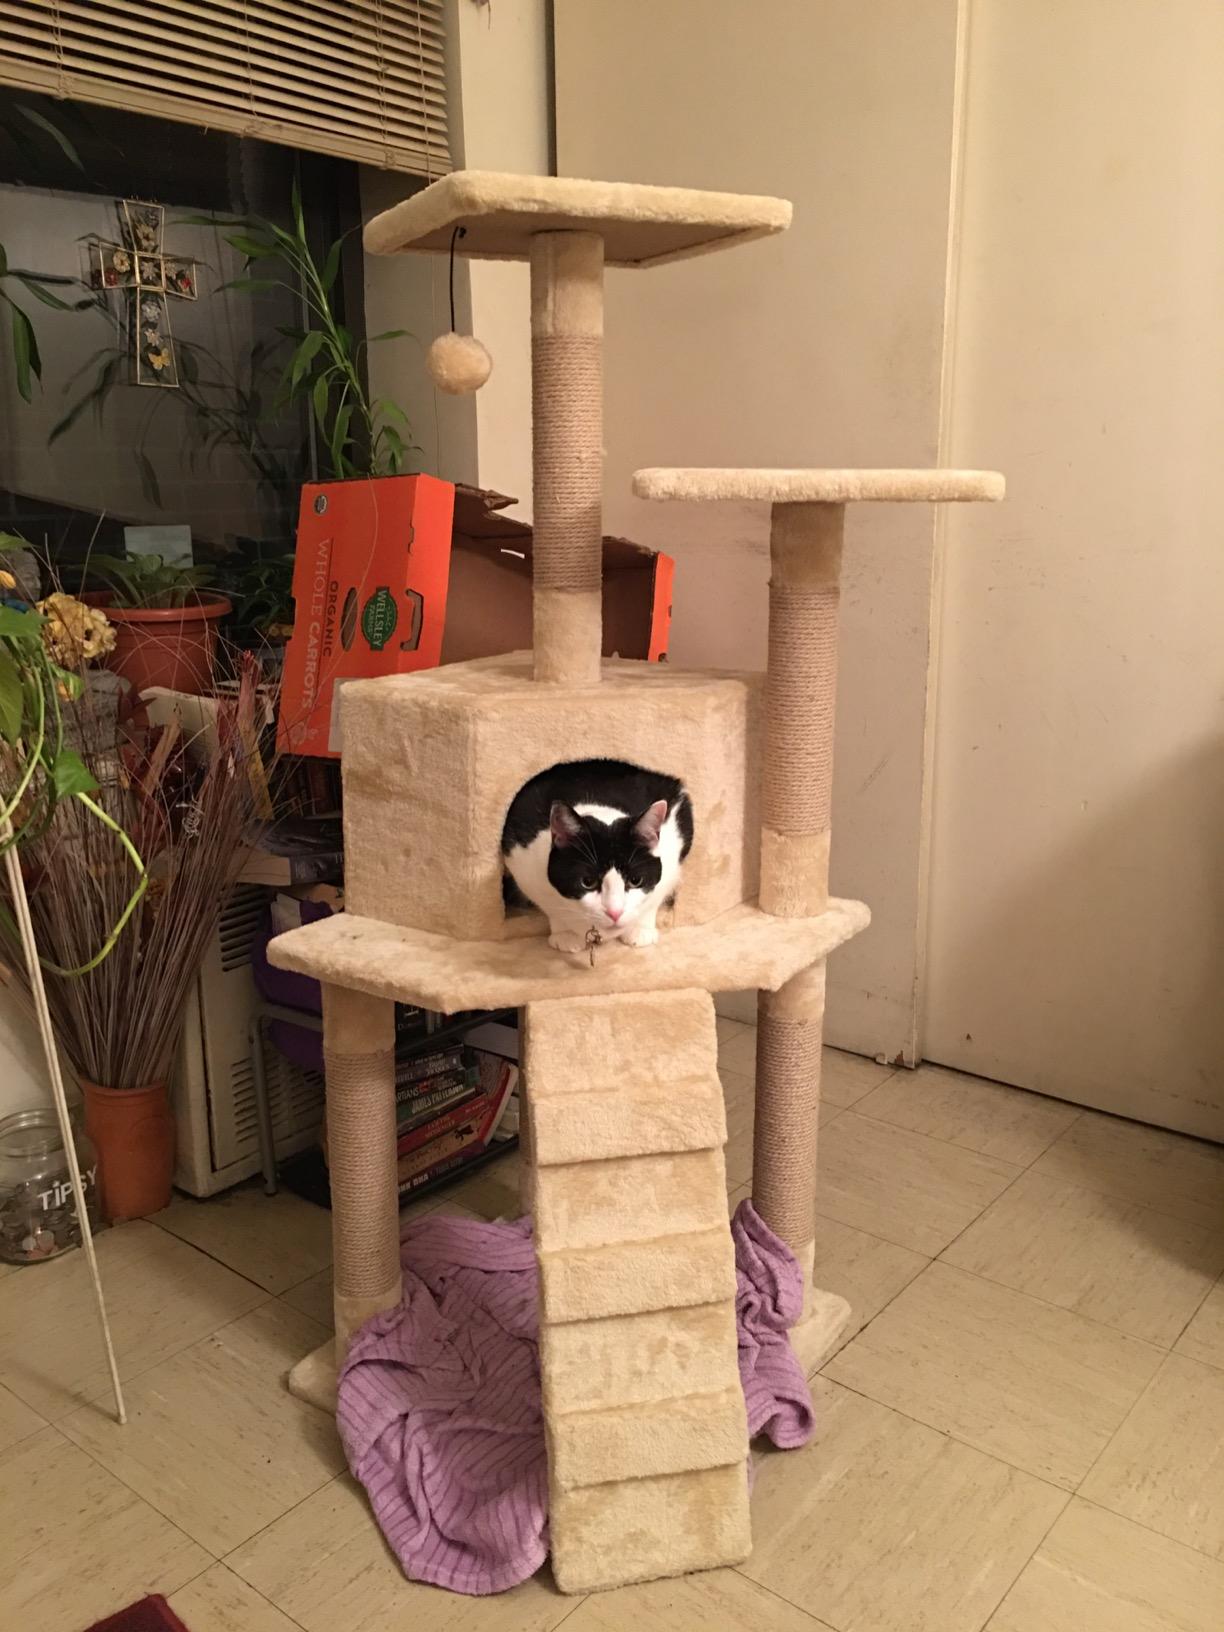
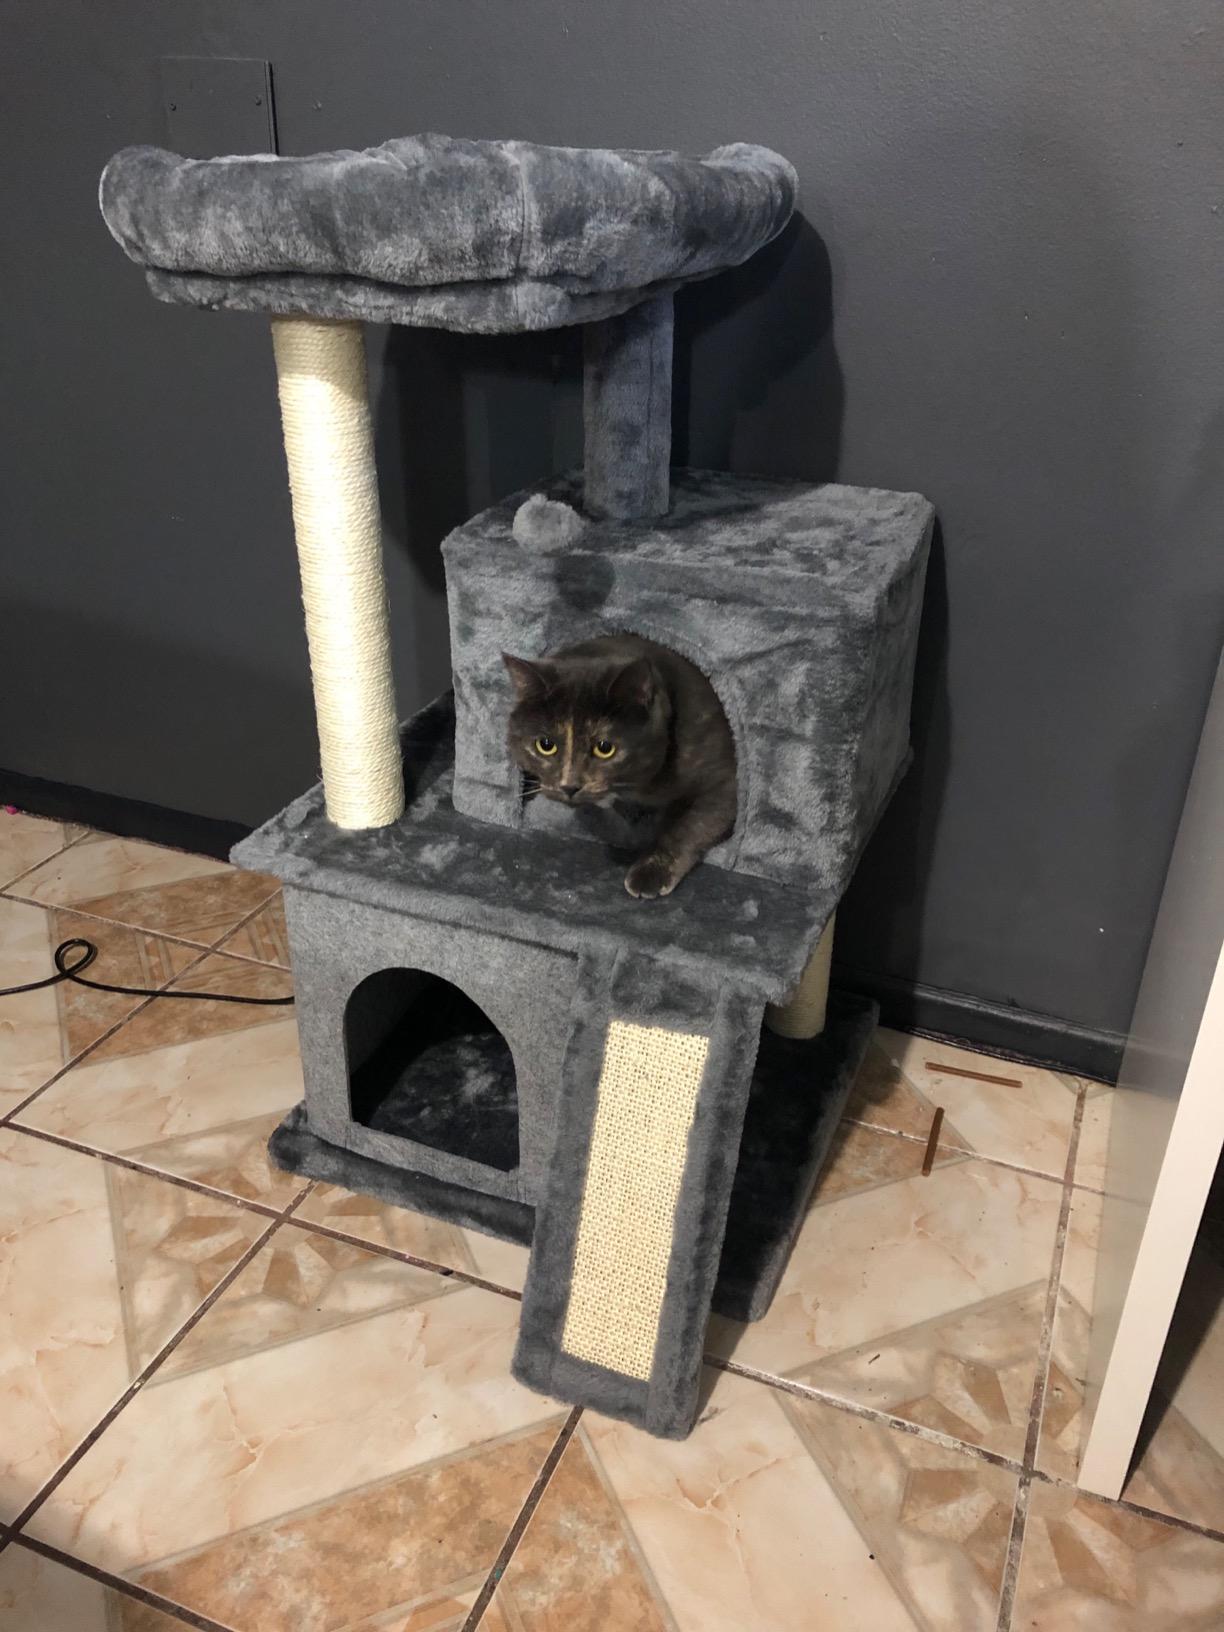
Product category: items_cat tree
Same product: no